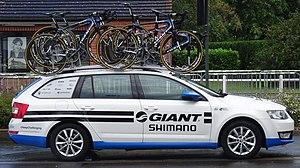
Reportage photographique réalisé le dimanche 8 juin à l'occasion du départ du Mémorial Philippe Van Coningsloo 2014 à Wavre, Belgique.
La saison 2014 de l'équipe cycliste Giant-Shimano Development est la première et la dernière de cette équipe.